Bristol Blenheim

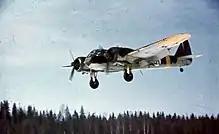
Blenheim I (BL-111) coming in for a landing on Luonetjärvi Airfield, March 1944. BL-111 was a Series I aircraft with doorless bomb bays.

The Bristol Blenheim was used by both Bomber and Fighter Commands. About two hundred Mk.I bombers were modified into Mk.IF long-range fighters with 600 Squadron (Auxiliary Air Force) based at Hendon, the first squadron to take delivery in September 1938. By 1939, at least seven squadrons were operating them as fighters, increasing to about 60 squadrons within a few months. The Mk.IF proved to be slower and less manoeuvrable than expected, and by June 1940 daylight Blenheim losses caused concern for Fighter Command. The Mk.IF was relegated mainly to night fighter duties where 23 Squadron, which had already operated them at night, soon relegated them to night intruder operations as they were not effective as night fighters.